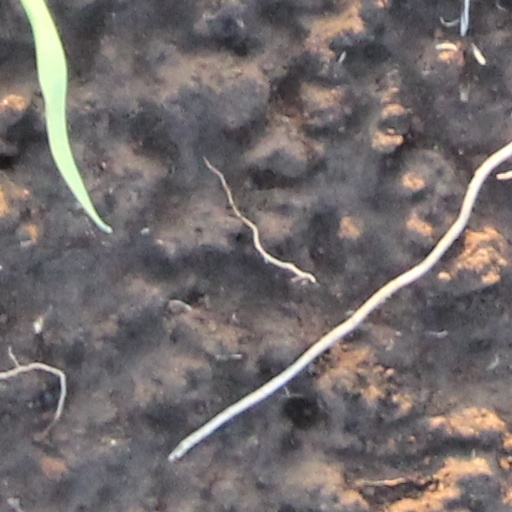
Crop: wheat